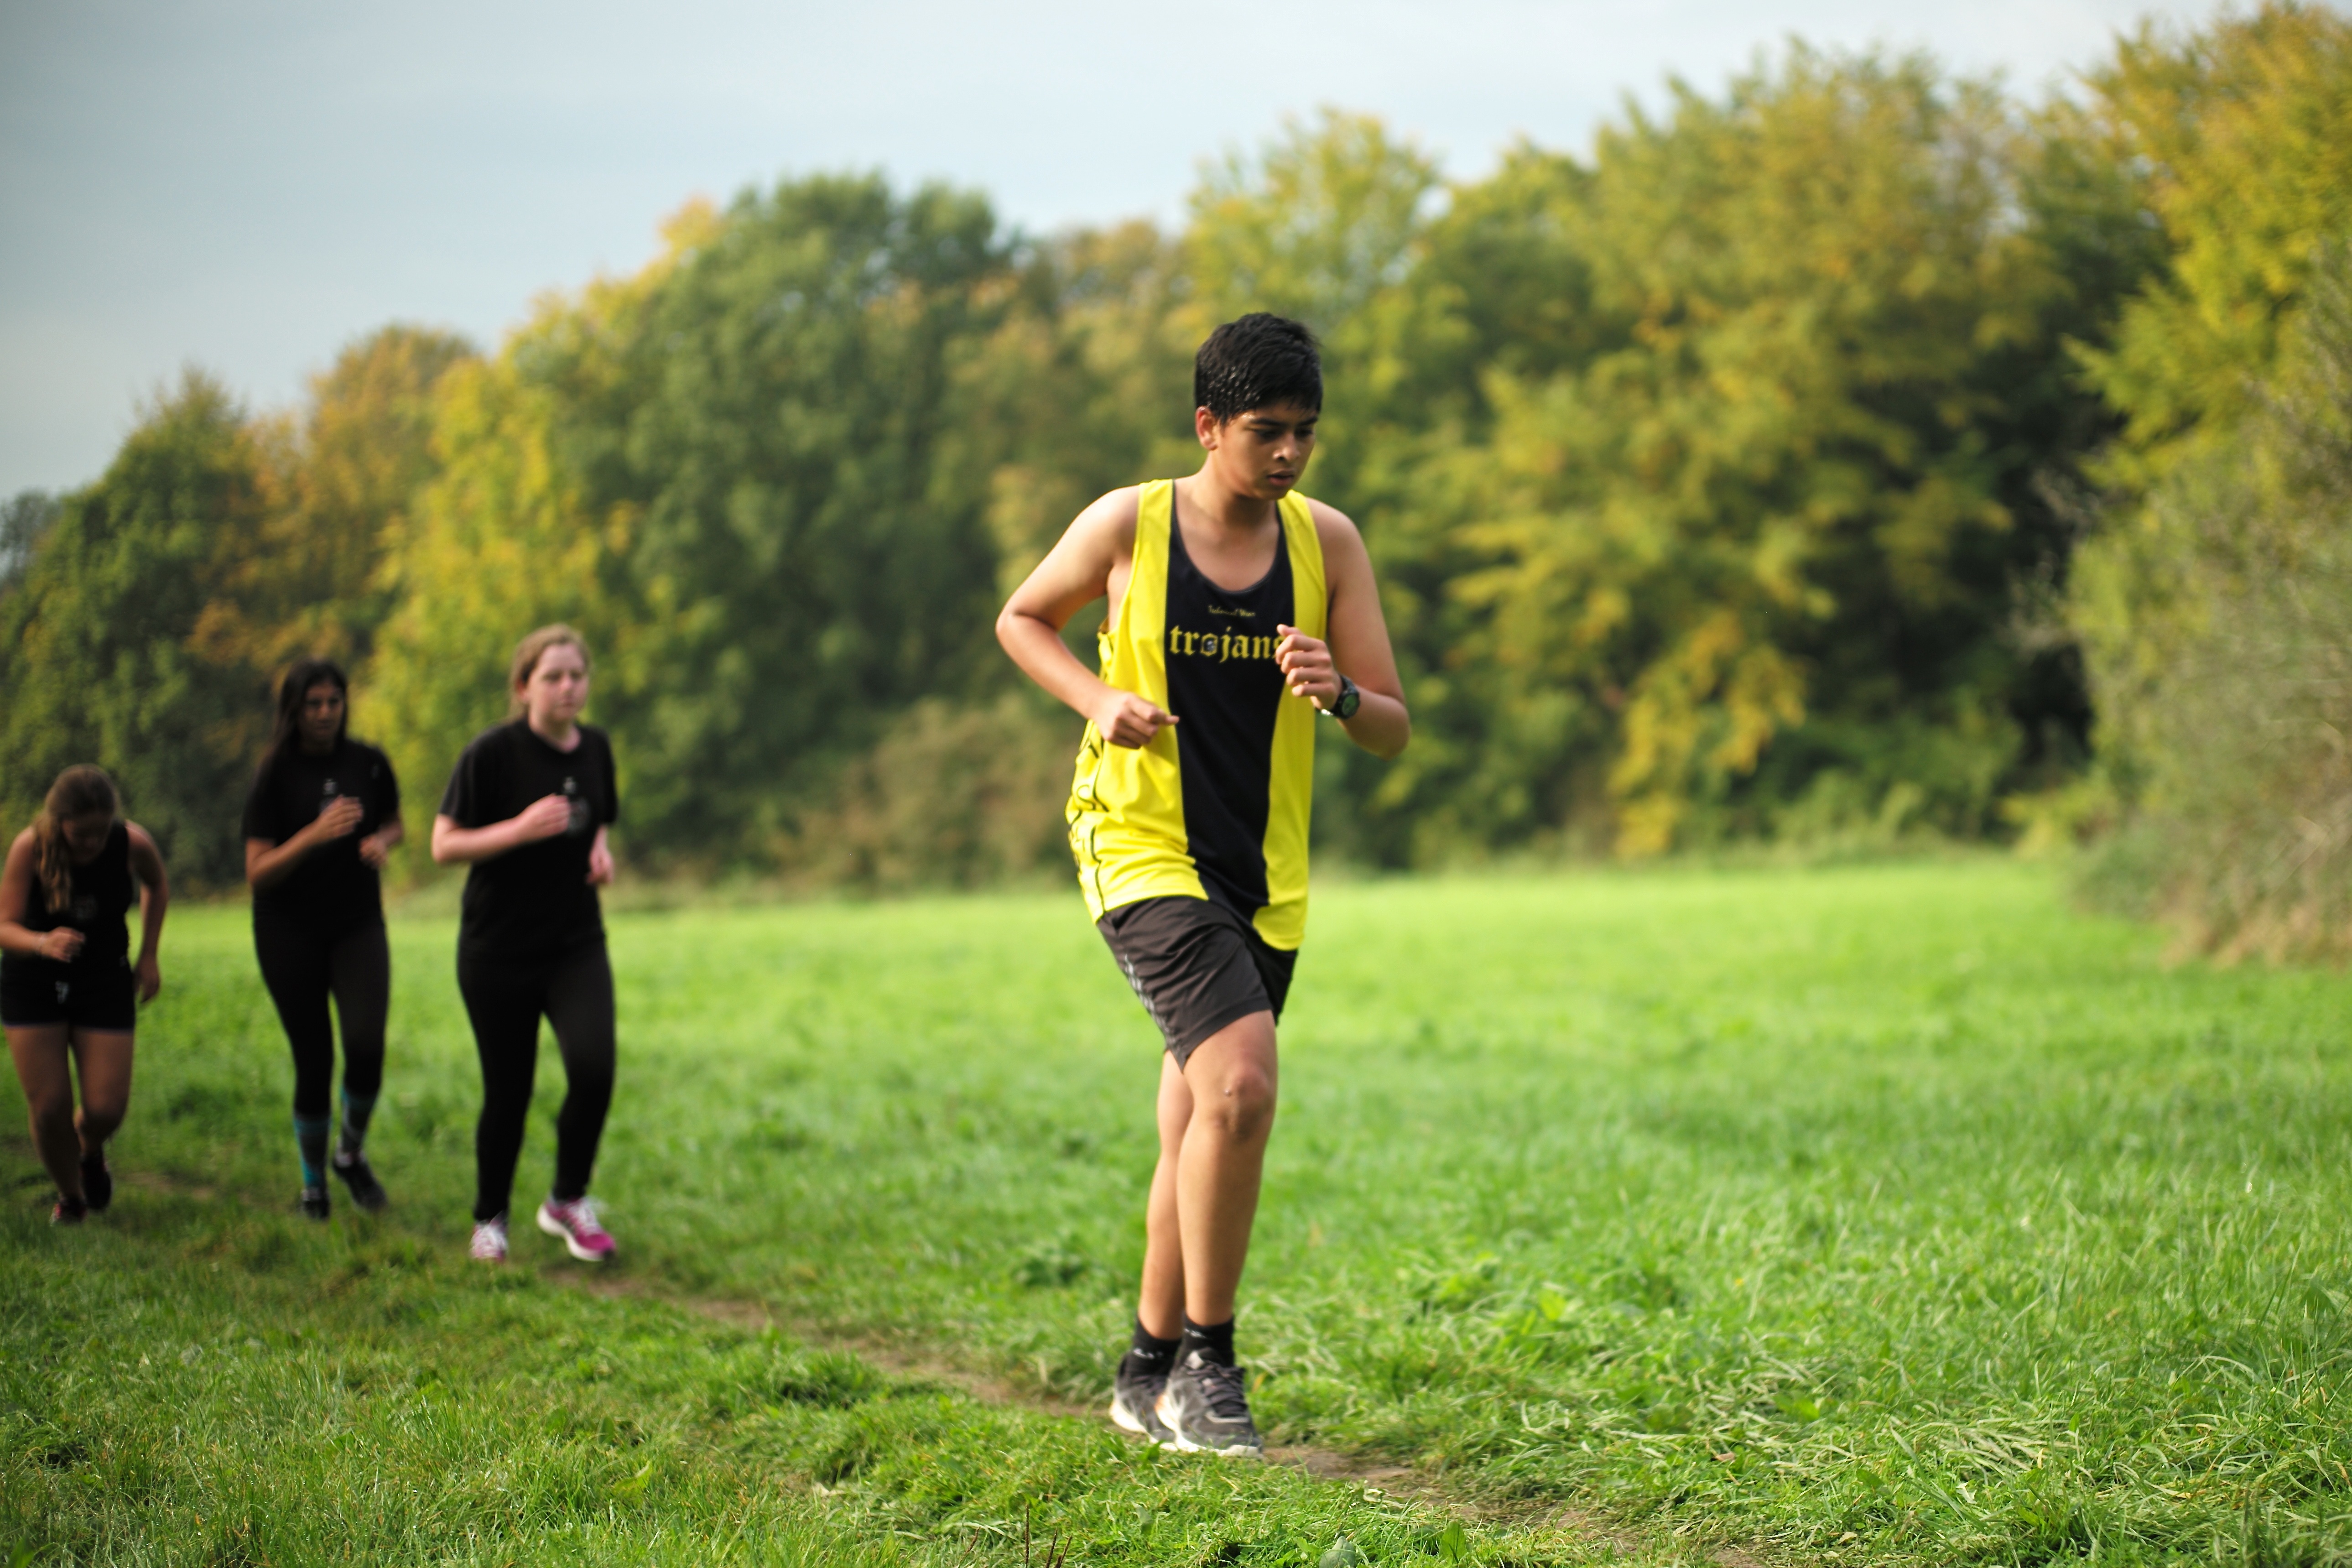
forest, person, girl, sport, boy, running, run, recreation, europe, high, park, jogging, runner, ash, crosscountry, race, competition, woods, holland, amsterdam, netherlands, m, sports, 50, school, runners, endurance, junior, leica, 240, summilux, varsity, athletics, meet, xc, isa, amsterdamsebos, physical exercise, outdoor recreation, human action, endurance sports, ultramarathon, cross country running